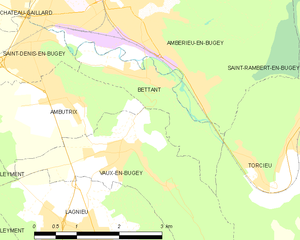
Carte des communes françaises: Bettant